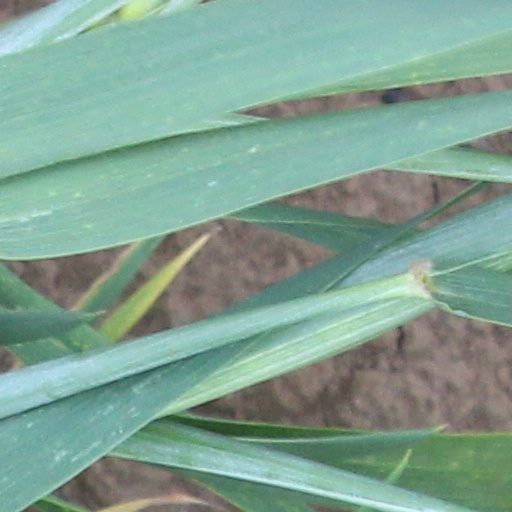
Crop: wheat